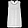
Label: Shirt